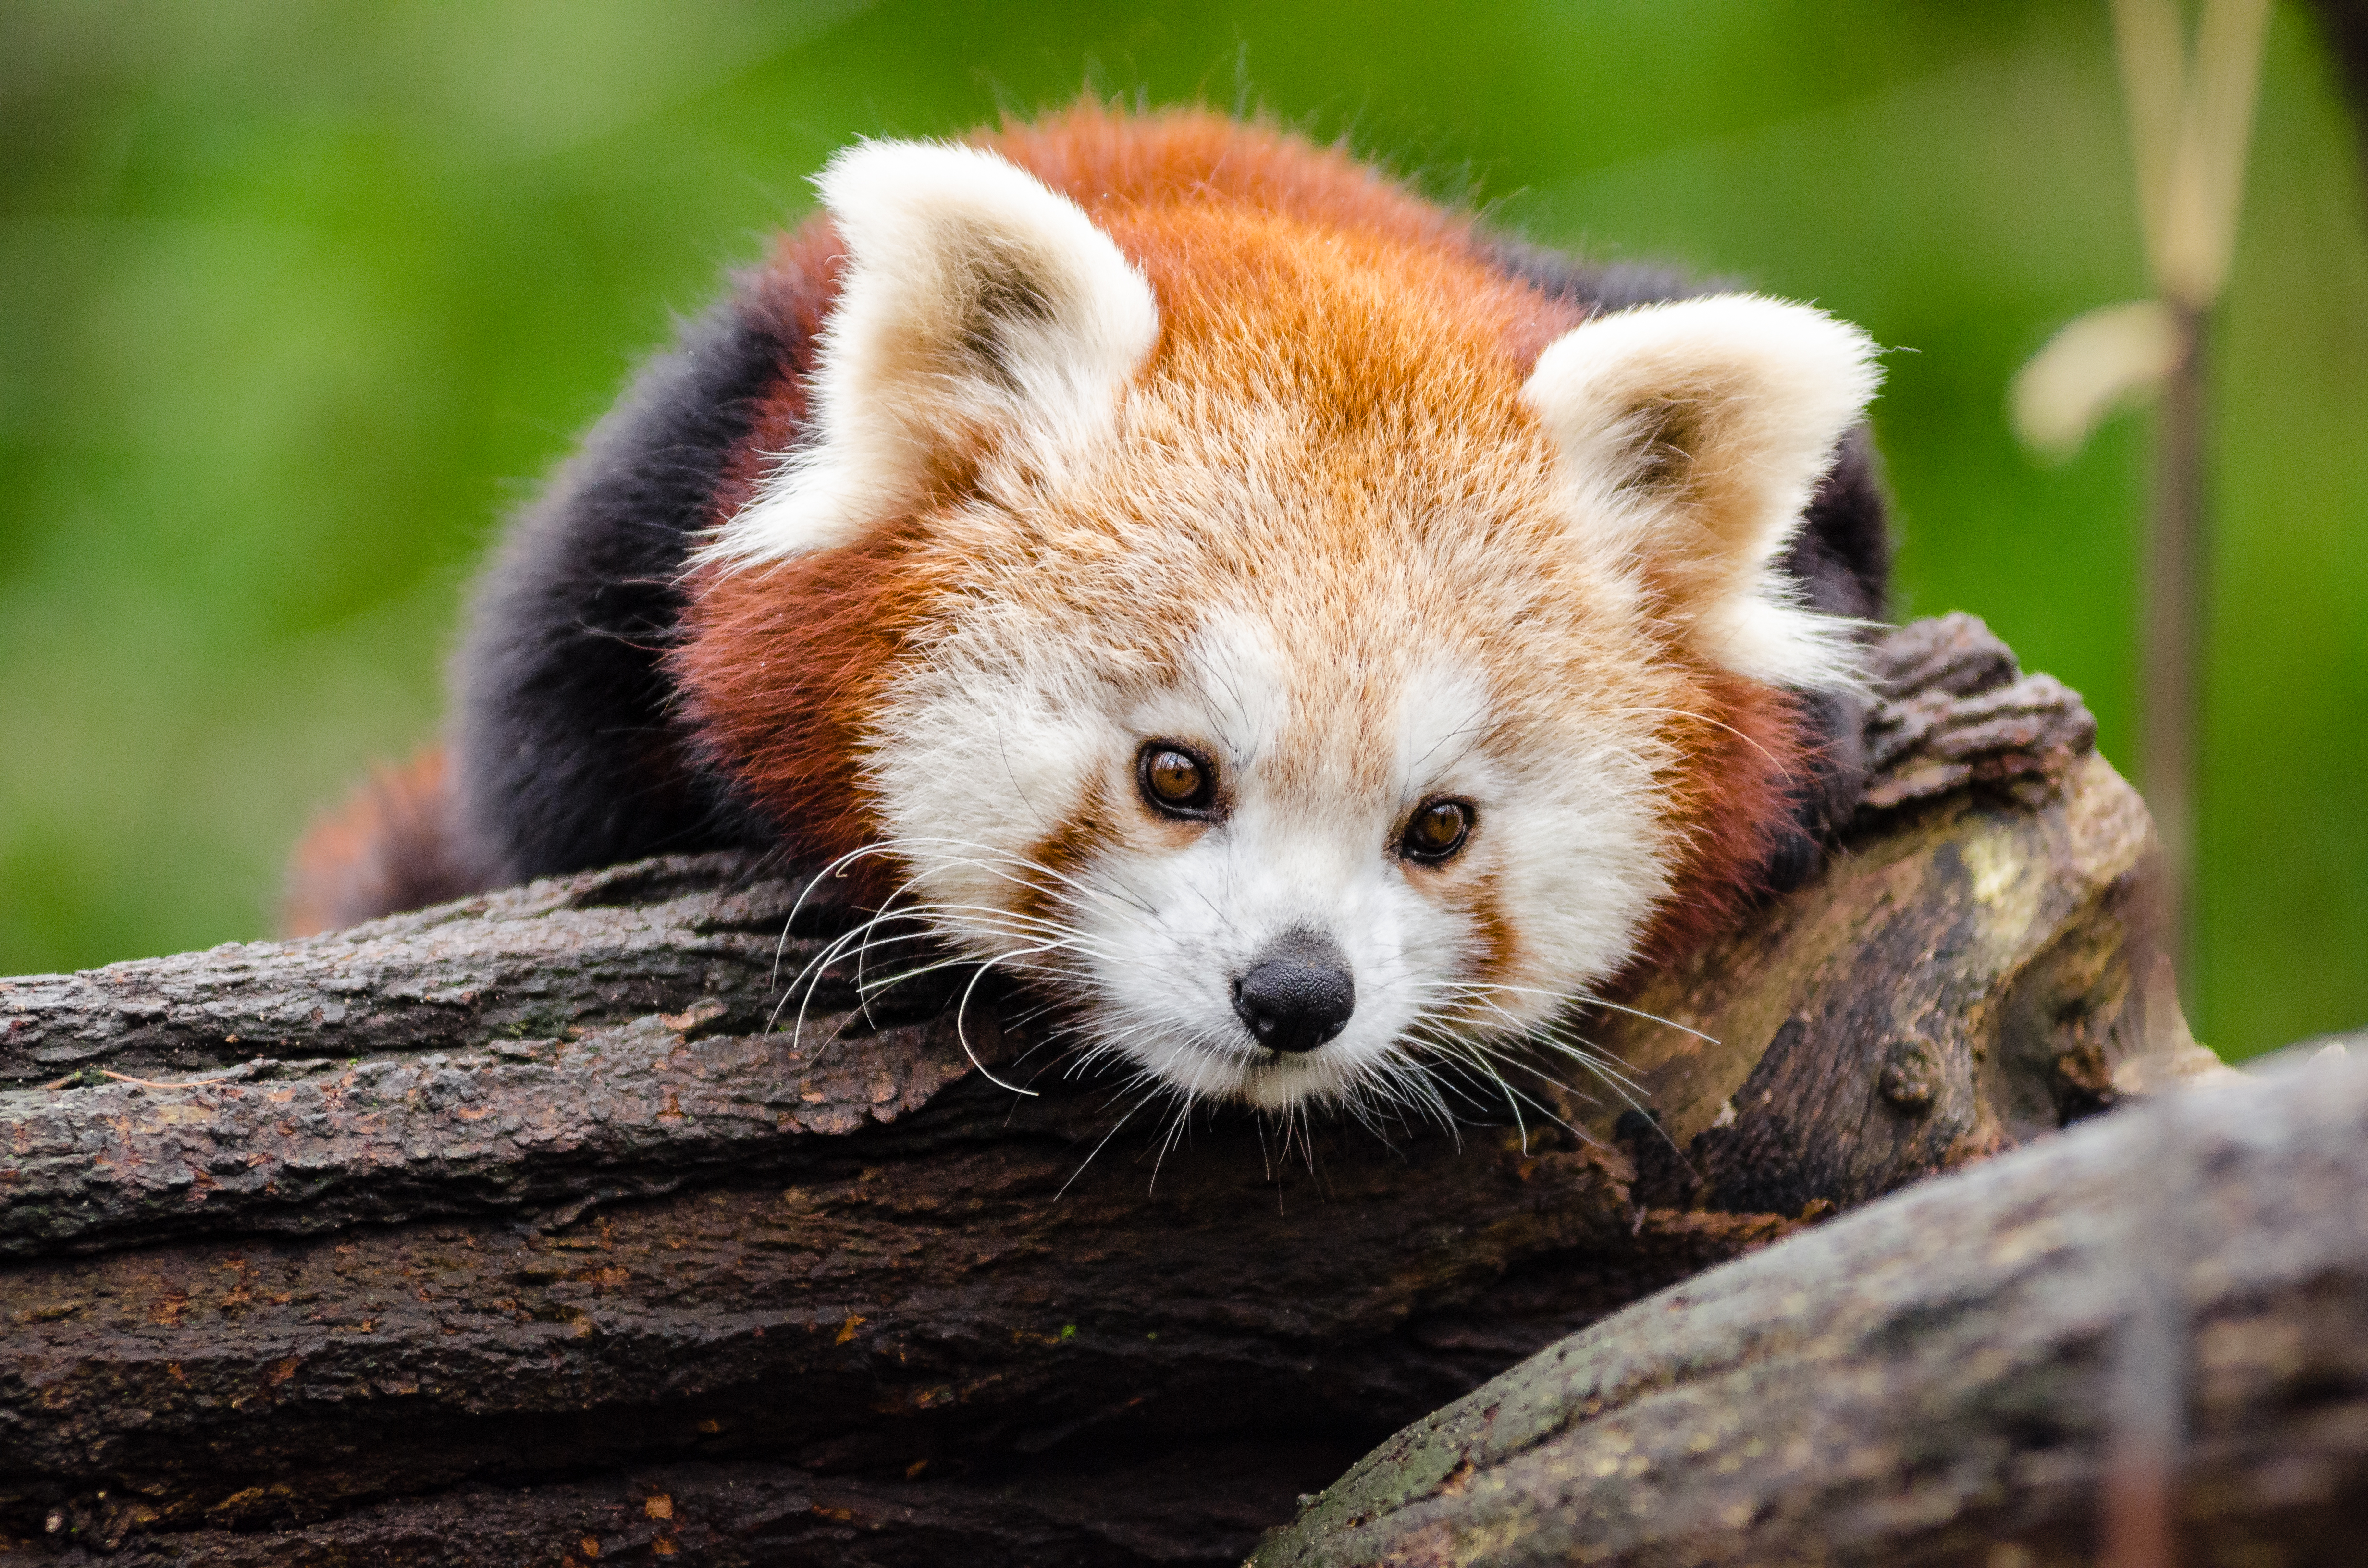
tree, nature, bokeh, vintage, sweet, fall, feet, animal, cute, female, wildlife, zoo, fur, orange, young, green, high, red, foot, autumn, mammal, nikon, fauna, red panda, panda, 2015, face, nose, whiskers, paw, tail, animals, ears, endangered, vertebrate, germany, deutschland, herbst, natur, paws, tier, iso, ss, fell, grn, gesicht, baum, adorable, bamboo, d7000, roter, kleiner, niedlich, sues, suess, species, bedrohte, tierart, tierpark, weiblich, jungtier, jung, ohren, schwanz, nase, bedroht, ailurus, fulgens, mozilla, firefox